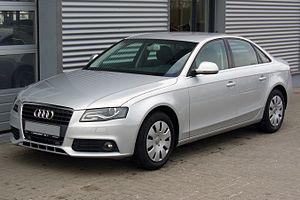
Audi A4 B8
Audi A4 Limousine (2007−2011)
"Audi A4 B8 er den fjerde modelgeneration af den store mellemklassebil Audi A4 og kom på markedet i december 2007, i første omgang som Limousine. I slutningen af februar 2008 præsenteredes stationcarudgaven Avant officielt på internettet og i marts på Geneve Motor Show. B8 er baseret på et nyt platformskoncept ""modulær langsbygning"", på hvilken Audi A5 og alle fremtidige bilmodeller med langsliggende motor i Volkswagen-koncernen også er baseret.